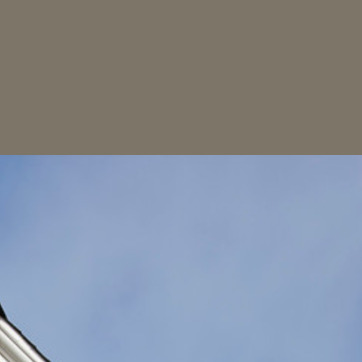
Material: sky